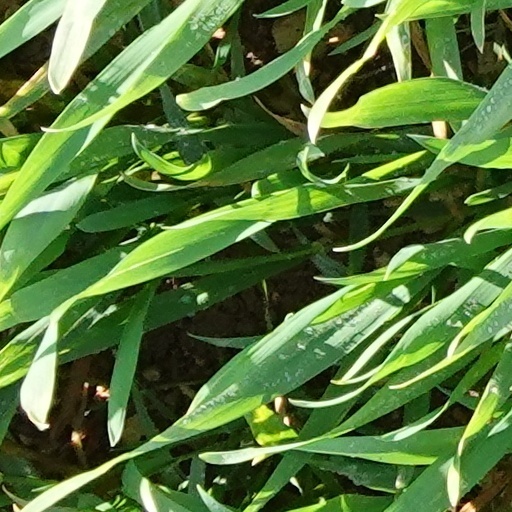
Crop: wheat